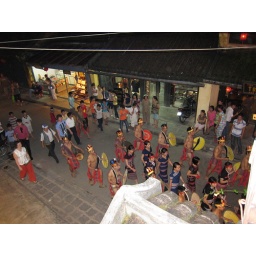
Looks like the mountain tribes here dress up exactly like the ones in my motherland.